James Lawton Wingate

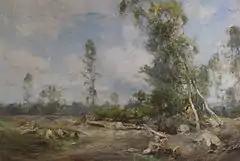
River landscape painting

Sir James Lawton Wingate (9 October 1846 – 22 April 1924) was a Scottish painter of the late nineteenth century.